Gwanghwamun Love Song

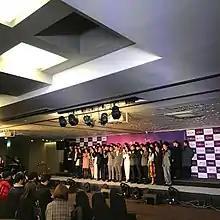
Opening ceremony, 2017

The musical started on March 20, 2011. The composer Lee-Young hoon was passionate about writing the musical and continued writing even while hospitalized. Oh Se-hoon, the mayor of Seoul, and Lee Moon-se attended the opening night performance. Over 40,000 seats were booked before opening night. It received favourable reviews online. People wrote “I can reminisce about the good old days”, “It feels like getting a present from my memory”, and “I cannot sleep after watching its performance”.